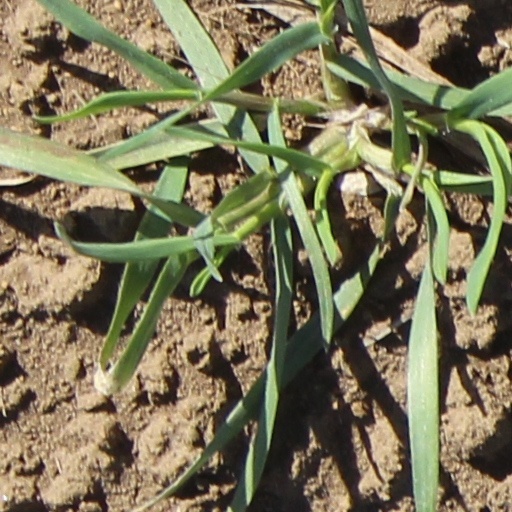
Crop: wheat